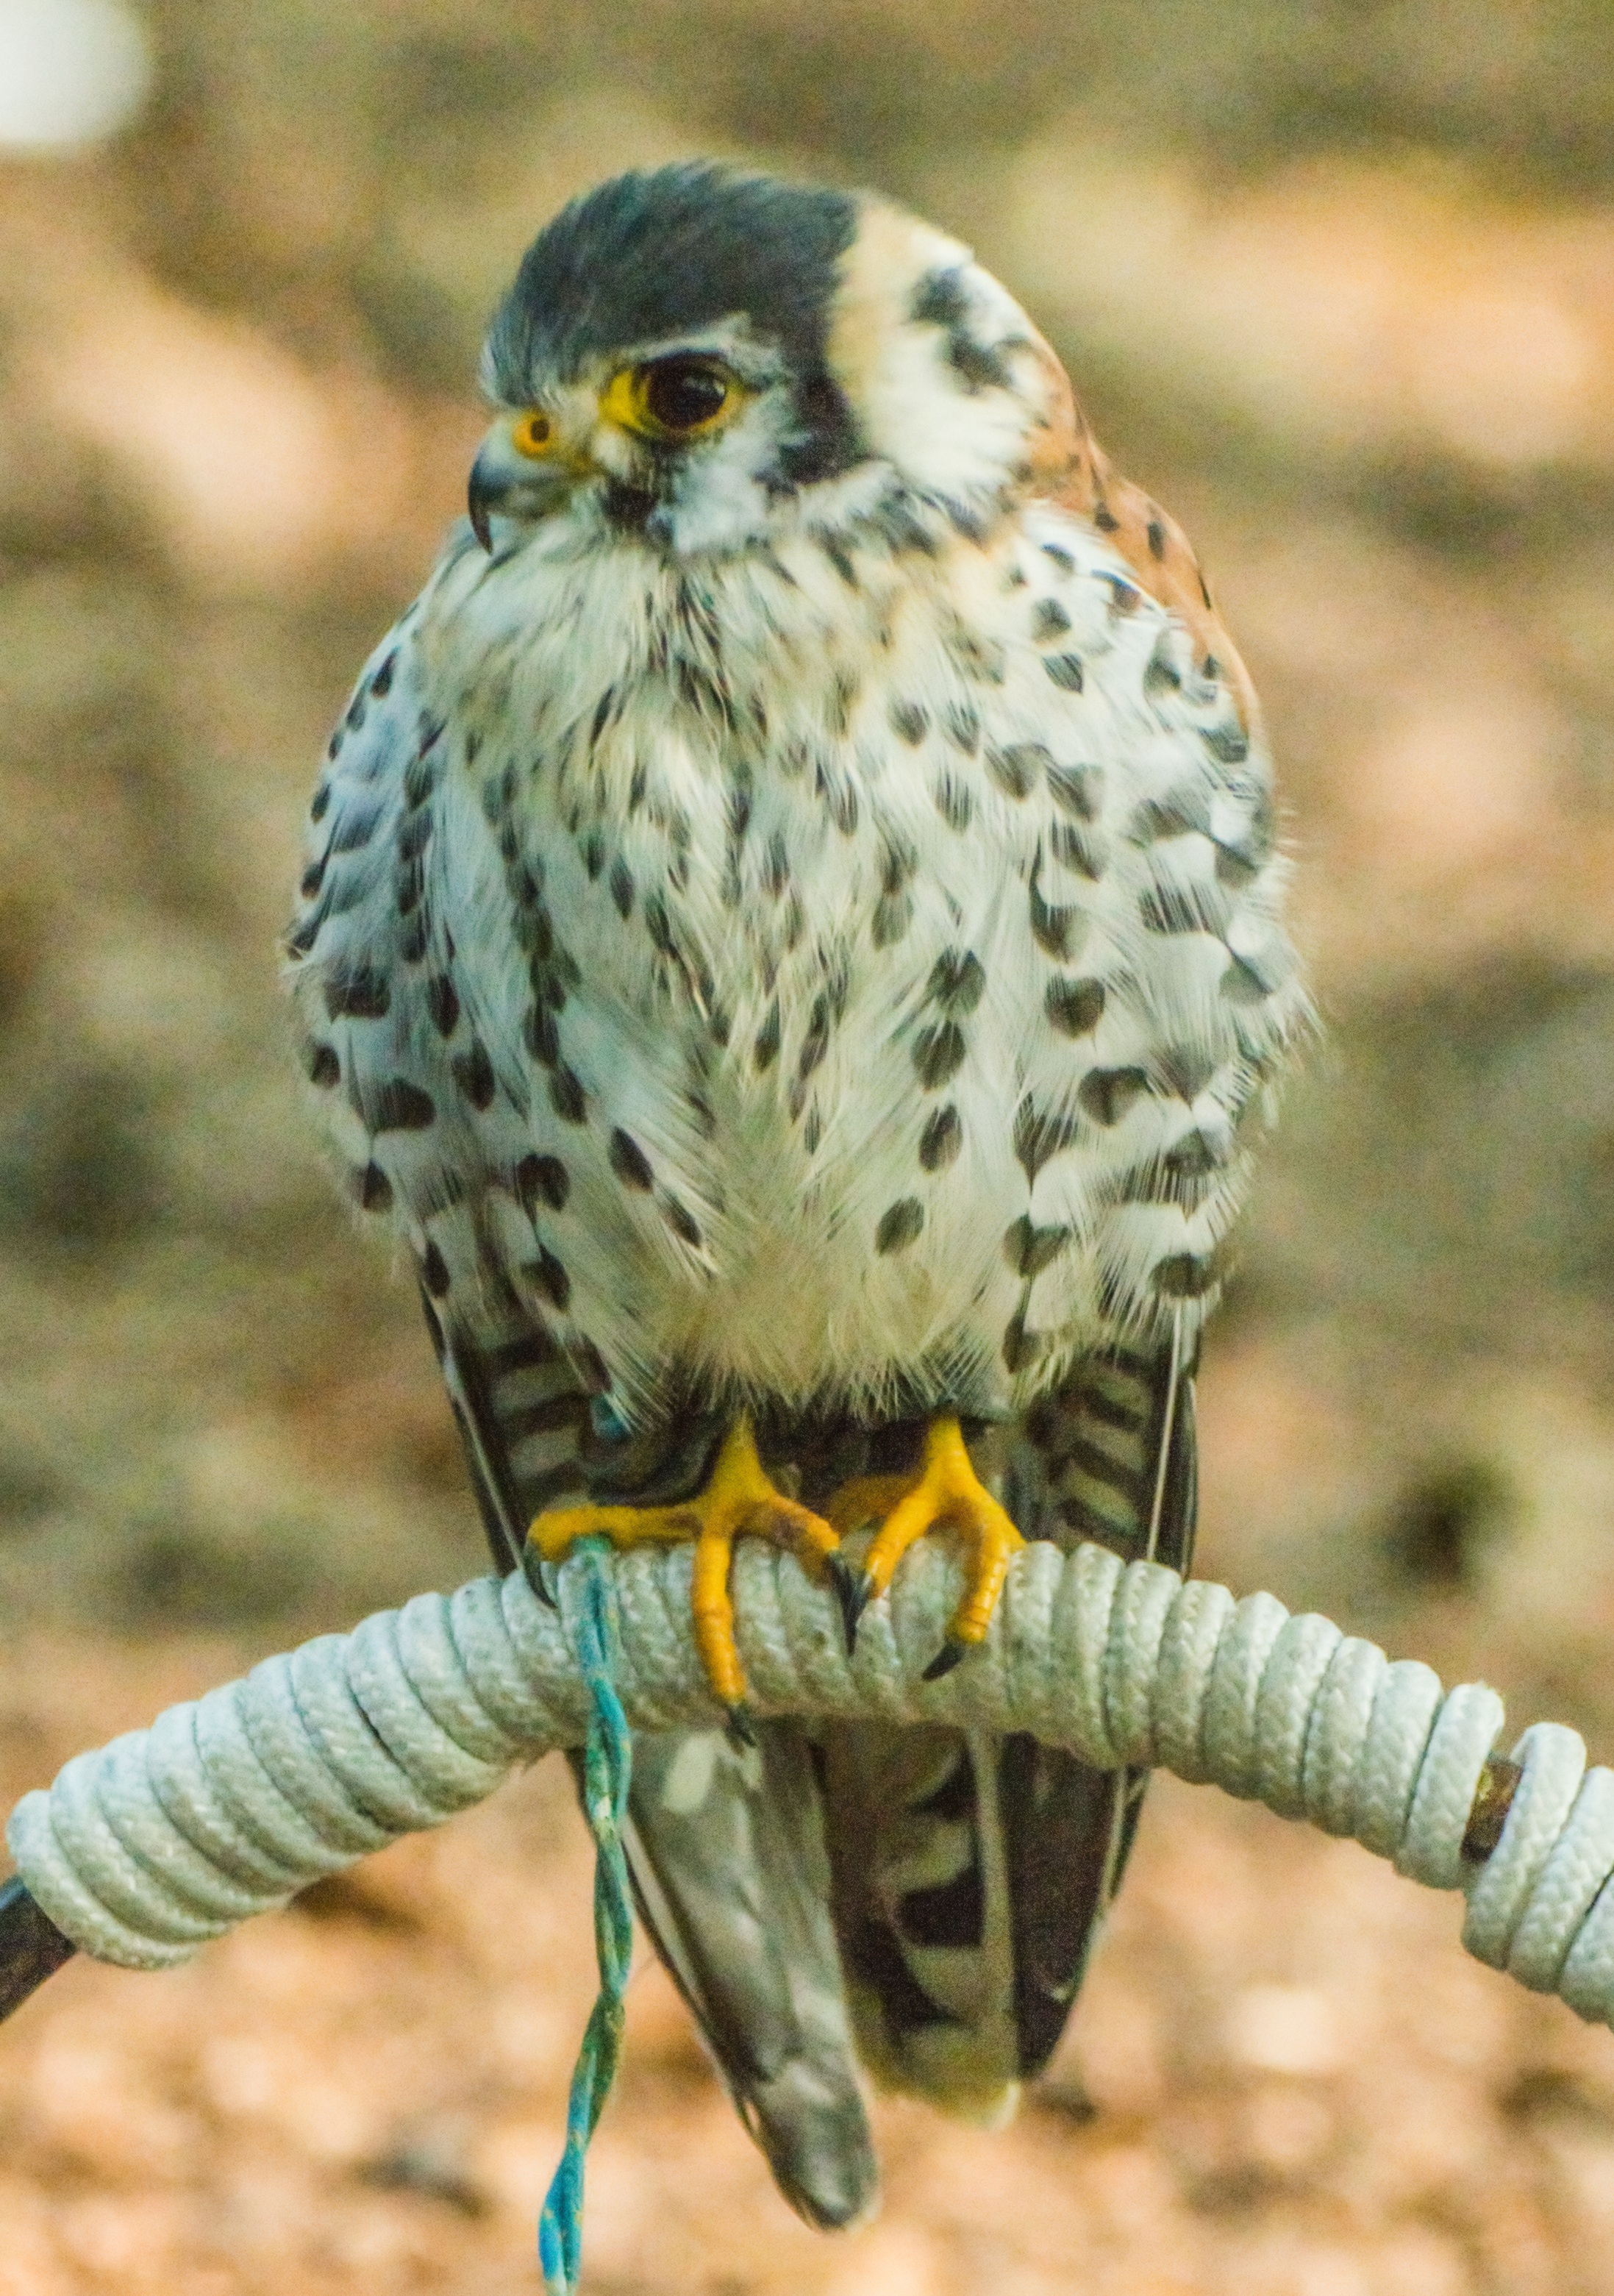
nature, bird, animal, wildlife, beak, hawk, owl, fauna, bird of prey, birds, feathers, vertebrate, falcon